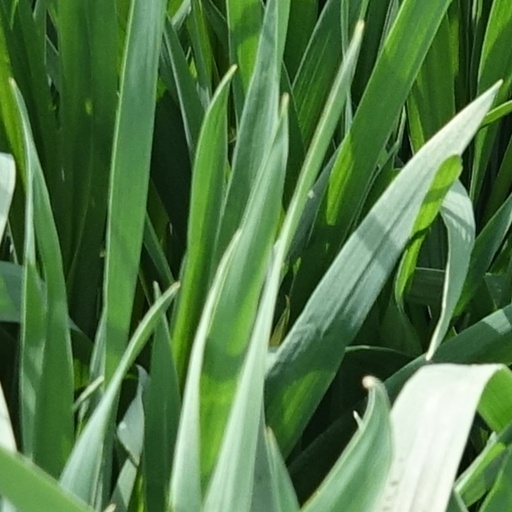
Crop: wheat